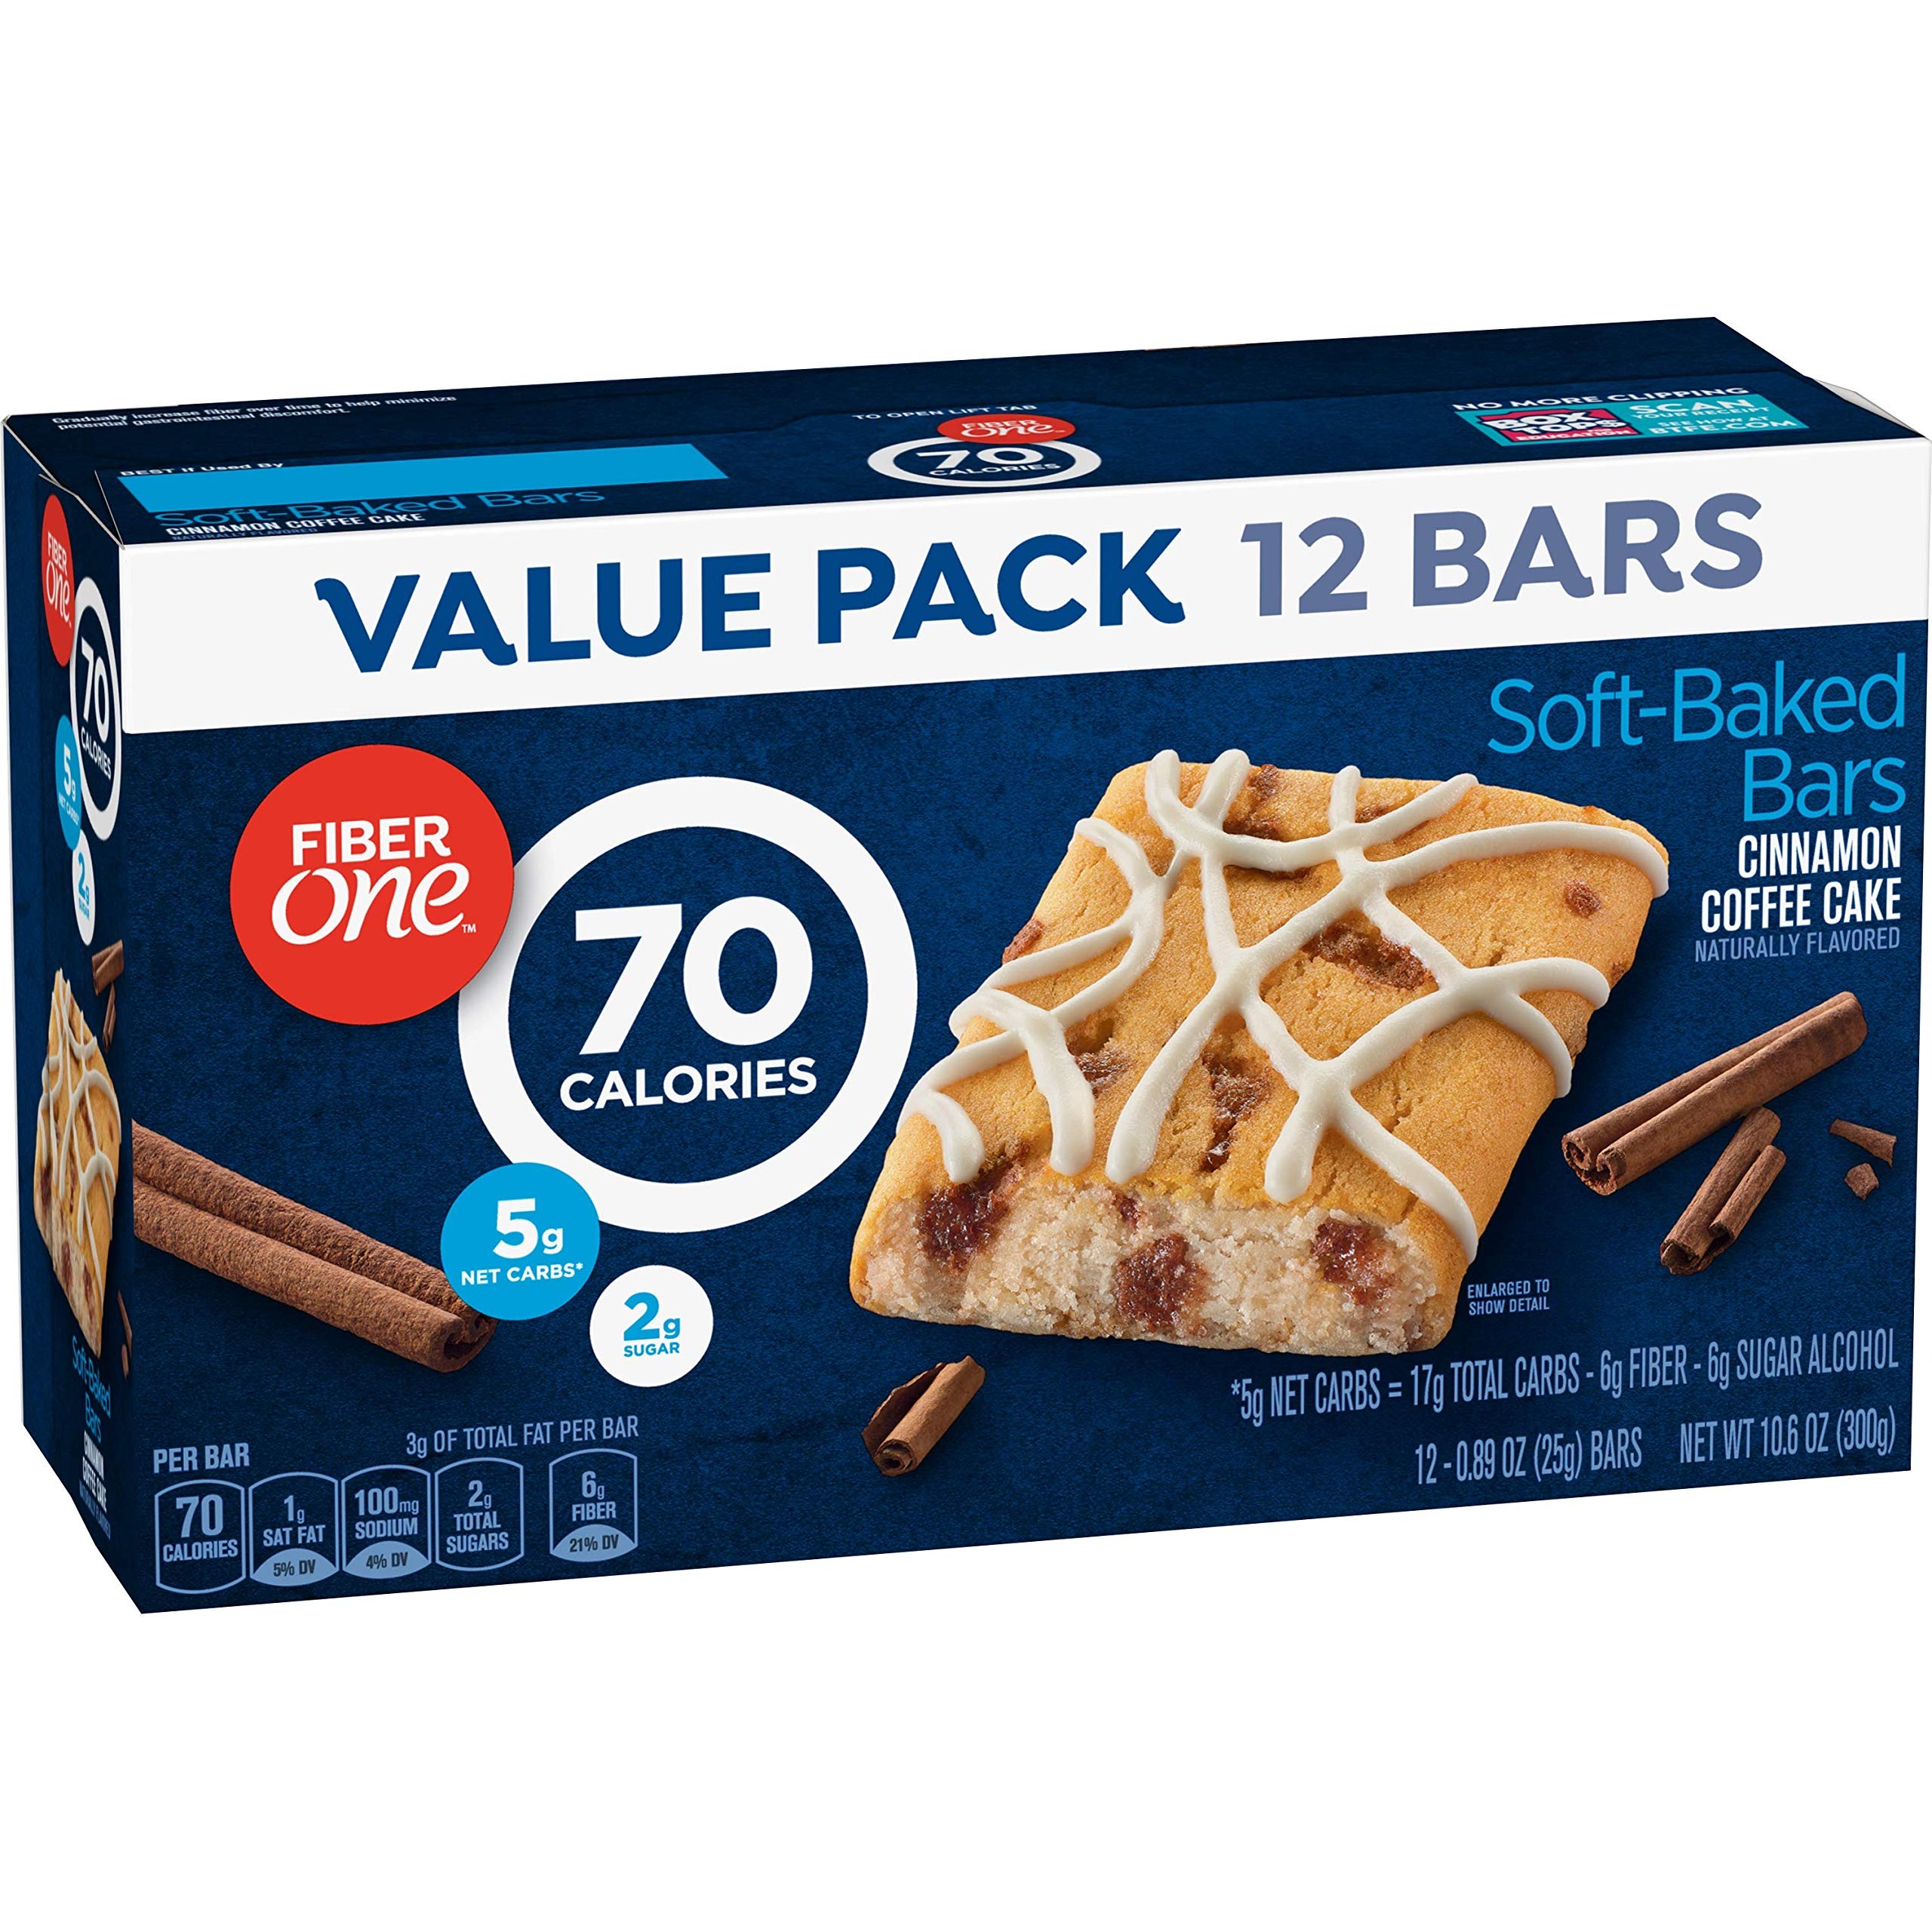
Item Name: Fiber One Brownies, 70 Calories, 5 Net Carbs, Snacks, Cinnamon Coffee Cake, 12ct
Bullet Point 1: 70 calorie Cinnamon Coffee Cake brownie bars. A delicious snack bar you can feel good about eating.
Bullet Point 2: Each brownie has 5 net carbs and 2 grams of sugar, a great on-the-go snack as part of a balanced diet.
Bullet Point 3: Each bar contains at least 20% Daily Value of Fiber. Diets high in fiber can help keep your digestive system on track.
Bullet Point 4: Great tasting bar for breakfast, snack time treat and dessert.
Bullet Point 5: BOX CONTAINS: 12 individual bars. Fiber One brownies also come in: Birthday Cake, Mint Fudge, Lemon and Chocolate Fudge.
Value: 10.68
Unit: ounce

Price: 10.5